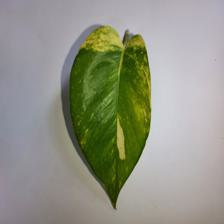
Label: Healthy